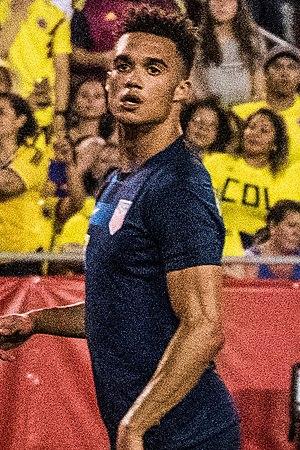
Antonee Robinson, né le 8 août 1997 à Milton Keynes, est un footballeur international américain qui évolue au poste de défenseur au Fulham FC.